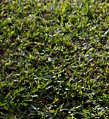
Surface type: grass